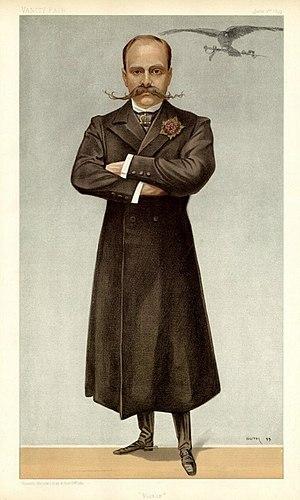
Victor Bonaparte, dit Victor Napoléon, prince français et prince Napoléon, né le 18 juillet 1862, mort le 3 mai 1926, est le fils de Napoléon Bonaparte et de Clotilde de Savoie-Carignan.